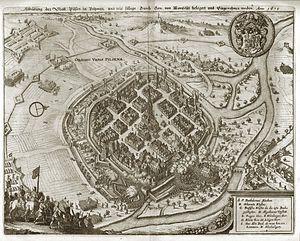
Le siège de Pilsen est également connu sous le nom de Bataille de Pilsen. Le 19 septembre 1618, les forces des protestants du royaume de Bohême menées par Ernst von Mansfeld mettent le siège devant la riche ville de Pilsen en Bohême. Le 21 novembre 1618 la ville est prise. Ce fut la première grande bataille de la Guerre de Trente Ans, et le point de départ de la révolte de la Bohême.